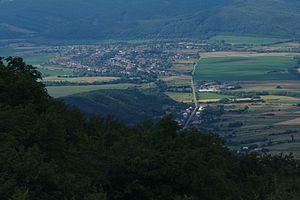
Belá nad Cirochou est un village de Slovaquie situé dans la région de Prešov.